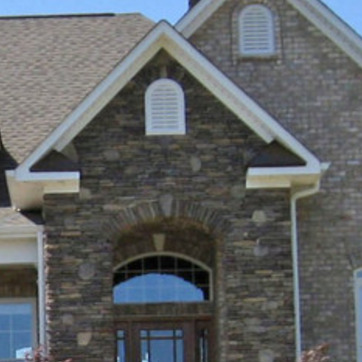
Material: stone